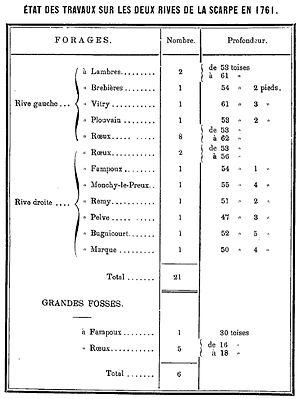
Le Bassin Houiller du Pas-de-Calais. Tome III, 1883 - Émile Vuillemin est un ouvrage dans le domaine public, numérisé par Gallica, la bibliothèque numérique de la Bibliothèque nationale de France. Cet ouvrage permet de sourcer de manière fiable les articles concernant le Bassin minier du Nord-Pas-de-Calais. Extrait de la page n° 31 de l'ouvrage, dans le but d'enrichir l'article Compagnie Wuillaume-Turner.
La Compagnie Wuillaume-Turner, ou Société Wuillaume-Turner, est une société de recherche de houille qui a effectué des sondages et des fosses en plusieurs endroits du Nord et du Pas-de-Calais bien avant les autres Compagnies comme celles d'Aniche et d'Azincourt. Elle est formée vers 1746, et ouvre en 1752 une fosse à Marchiennes, un échec, puis des fosses à Esquerchin et Rœux. En février 1760, la Société est dissoute, mais deux associés, Havez et Lecellier, continuent les sondages, et ouvrent des fosses à Fampoux, Halloy, Bienvillers-au-Bois et Pommier. Toute activité de cette société cesse en 1779. Certaines fosses ont été reprises vers 1838 - 1840 par de nouvelles sociétés de recherche.